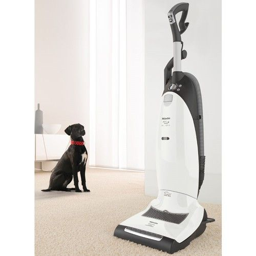
a vacuum designed specifically for pets !